Mississippi Highway 8

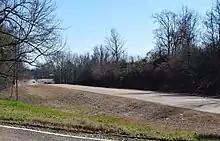
Highway 8 in Grenada County

MS 8 begins in the Mississippi Delta region in Bolivar County at an intersection with MS 1 (which is part of the Great River Road) in Rosedale, just south of downtown, directly across the street from Great River Road State Park, and only two miles west of the banks of the mighty Mississippi River. MS 8 heads east as a two-lane highway to leave Rosedale and pass through farmland for several miles, where it passes just to the south of Malvina, and just to the north of Mound City. It crosses Bogue Phalia as it travels through Pace, where it has an intersection with MS 817, before continuing east for several miles to enter Cleveland. The highway passes by Delta State University as it travels through neighborhoods along W Sunflower Road. MS 8 now enters downtown and comes to an intersection with US 61/US 278 (Davis Avenue). The highway now widens to a four-lane undivided highway and passes through more neighborhoods along E Sunflower Road before leaving Cleveland, widening to a divided highway, and heading southeast to cross into Sunflower County.